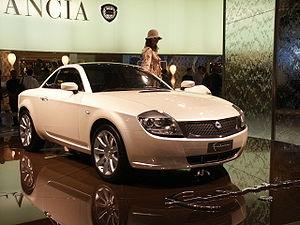
Flavio Manzoni est un important architecte designer automobile italien, directeur du design chez Ferrari depuis 2010. Il a auparavant conçu de nombreux modèles pour Lancia, Maserati, Fiat, Seat, Volkswagen et Audi...
La Lancia Fulvia CC n'est à ce jour qu'un prototype concept-car présenté en 2003 et qui a fait l'unanimité auprès des passionnés de la marque.